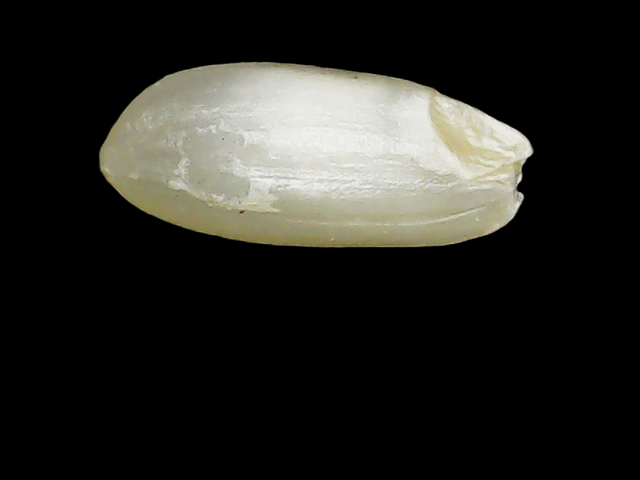
Rice variety: Binadhan10